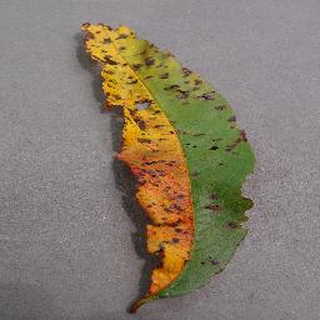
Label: peach_bacterial_spot